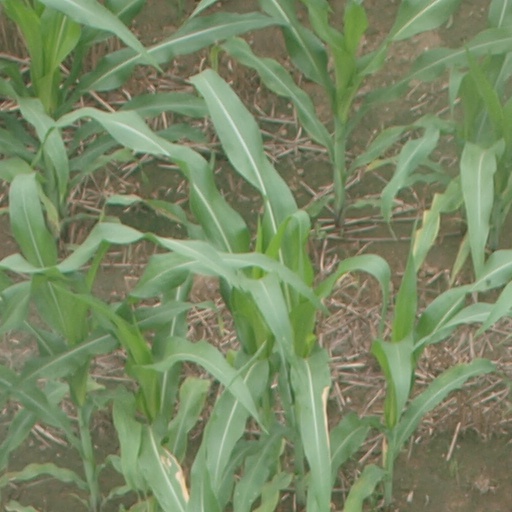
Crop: maize; corn